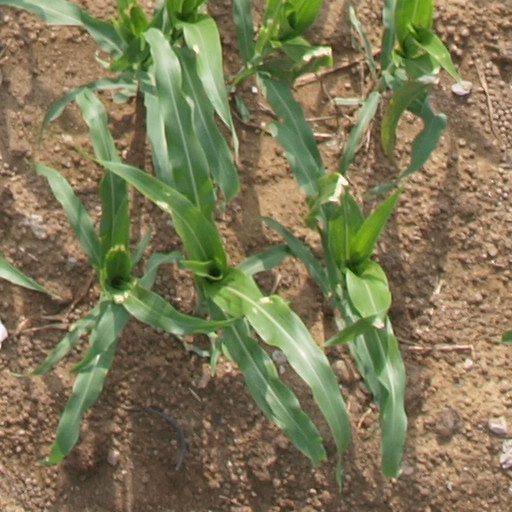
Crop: maize; corn